Mary Ross Banks

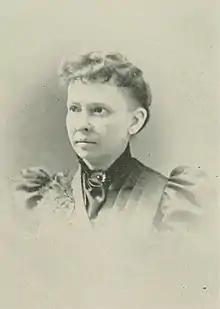
"A Woman of the Century"

Mary Ross Banks (Ross; after first marriage, Bowdre; after second marriage, Banks; March 4, 1846 – September 15, 1910) was an American writer of the long nineteenth century. Her literary fame came to her suddenly and was the result of one book, "Bright Days on the Old Plantation" (Boston, 1882).